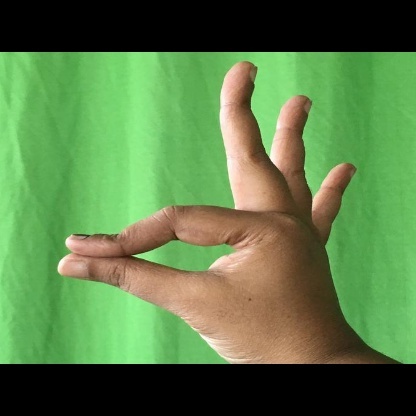
Mudra: Hamsasyam